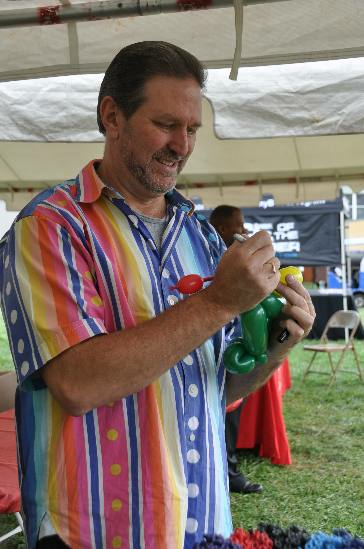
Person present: Yes